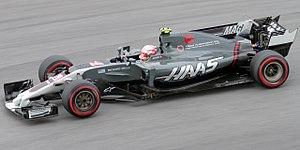
La Haas VF-17 est la monoplace de Formule 1 engagée par l'écurie américaine Haas F1 Team dans le cadre du championnat du monde de Formule 1 2017. Elle est pilotée par le Français Romain Grosjean et par le Danois Kevin Magnussen. Les pilote-essayeurs sont l'Américain Santino Ferrucci et l'Italien Antonio Giovinazzi.
Eugene Francis Haas, plus connu sous le nom de Gene Haas, né le 12 novembre 1952 à Youngstown, est une personnalité américaine du sport automobile. Il est surtout connu pour avoir fondé et dirigé les écuries Stewart-Haas Racing, active en NASCAR, et Haas F1 Team, active dans le championnat du monde de Formule 1 depuis 2016.